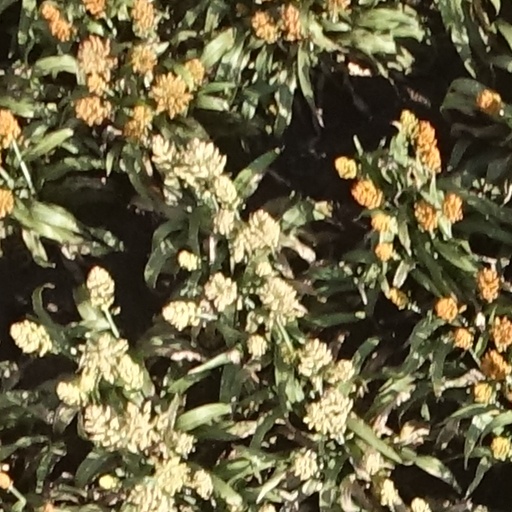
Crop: sorghum